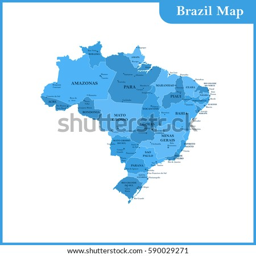
the detailed map with regions or states and cities , capitals